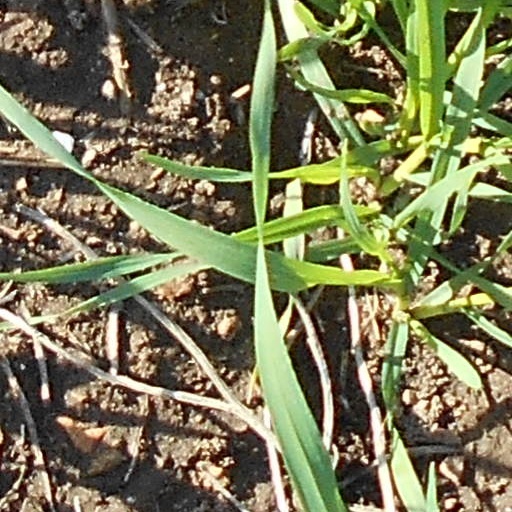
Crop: wheat